Wairarapa Connection

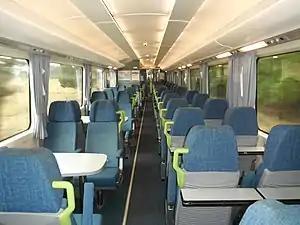
The interior of Wairarapa Connection carriage SW5658

The Wairarapa Connection is the only diesel-hauled service operated by Metlink, hauled by diesel-electric locomotives from KiwiRail's fleet. Usually four locomotives are allocated weekly to the Wairarapa Line, operating the Wairarapa Connection and Masterton–Wellington freight services. Since July 2015, DFB class locomotives have been used. DBR, DC class and DA class locomotives were used in the past.